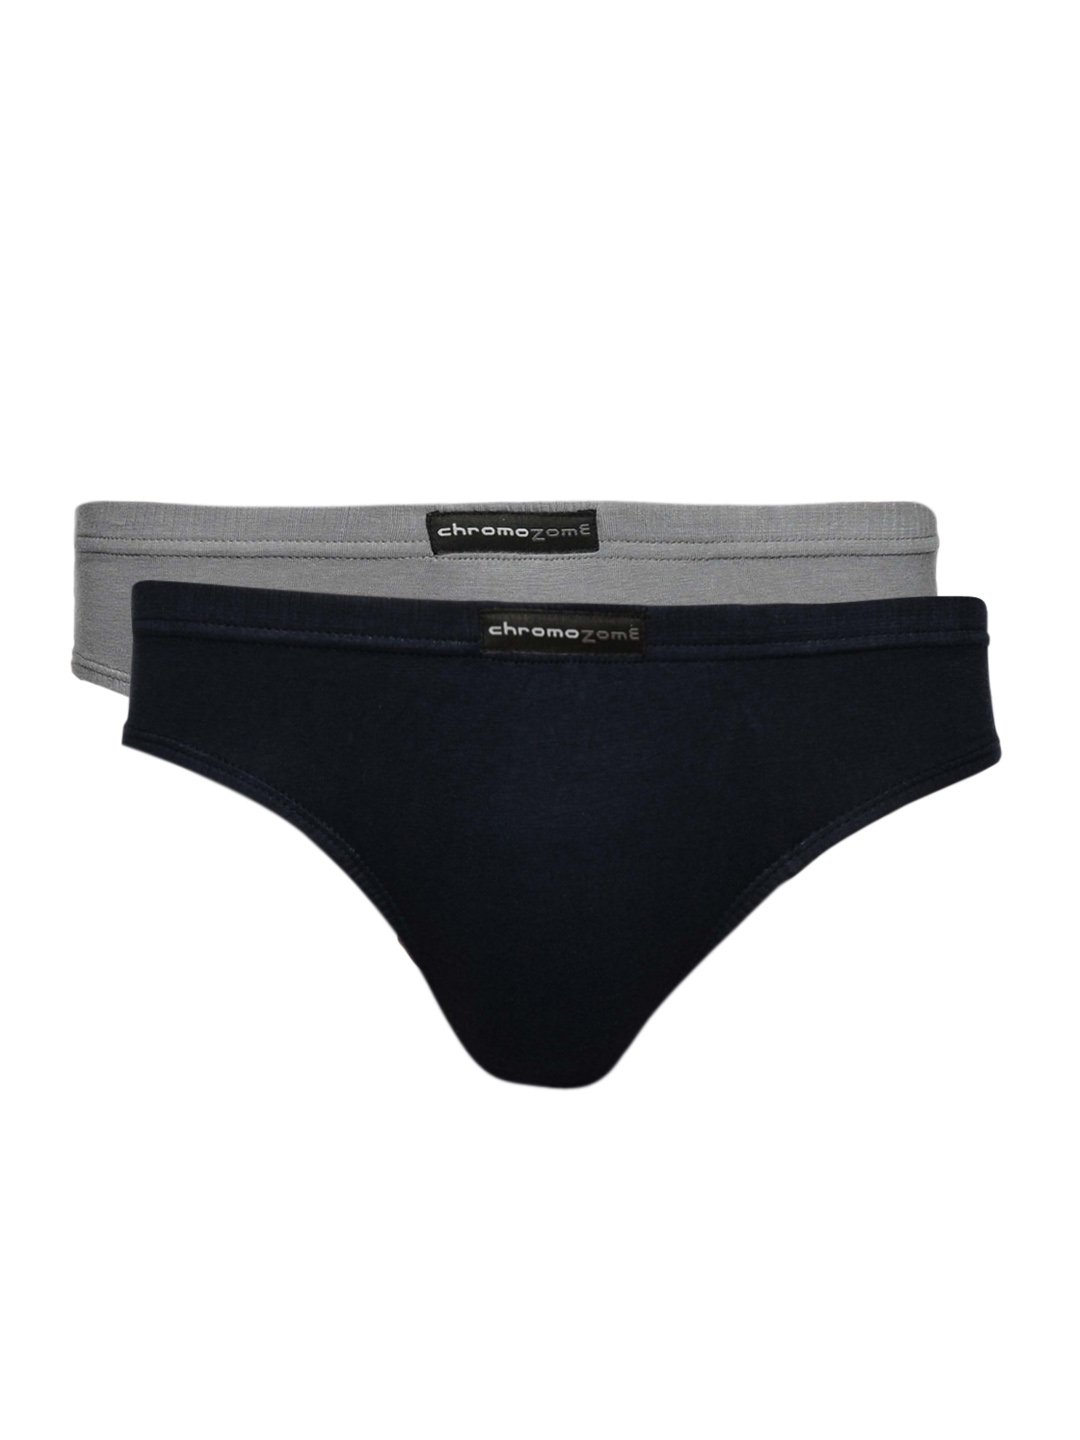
Chromozome Men Pack of Two Briefs
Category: Apparel / Innerwear / Briefs
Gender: Men
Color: Grey
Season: Summer 2016
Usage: Casual